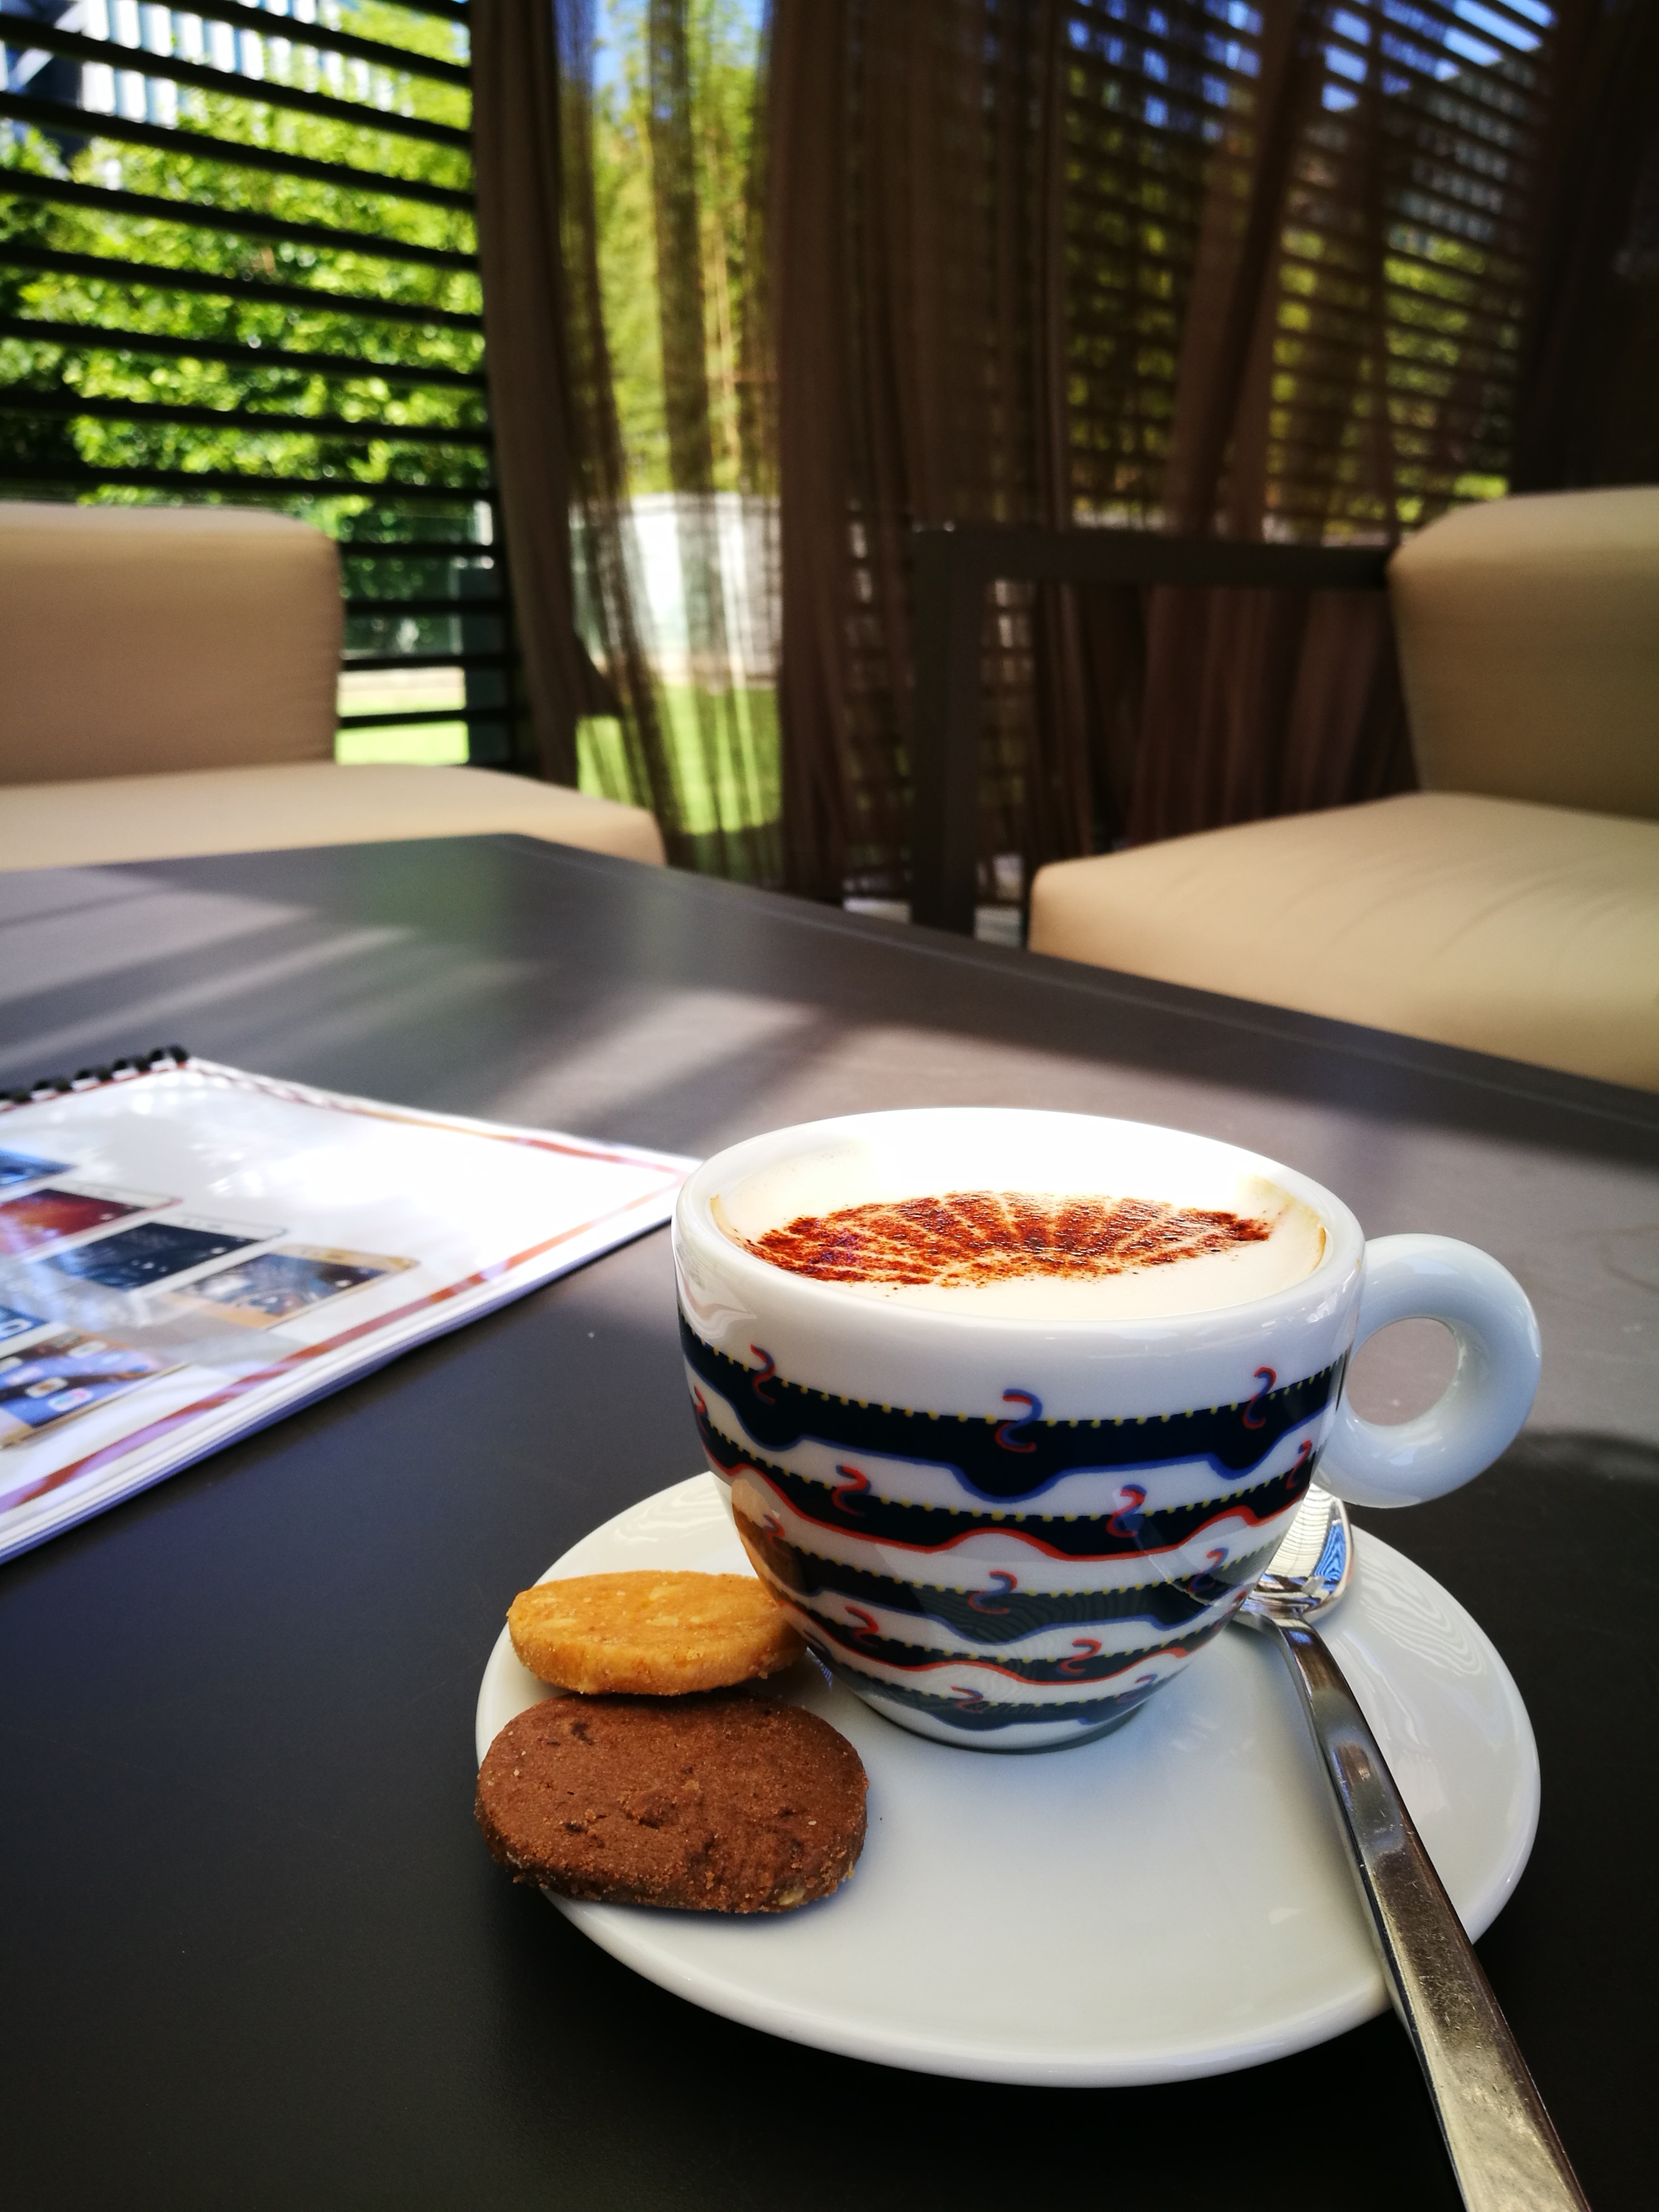
cafe, coffee, restaurant, cup, meal, food, relax, drink, breakfast, baking, biscuit, espresso, cookie, dessert, delicious, sugar, brunch, confectionery, coffee break, flavor, coffee lover